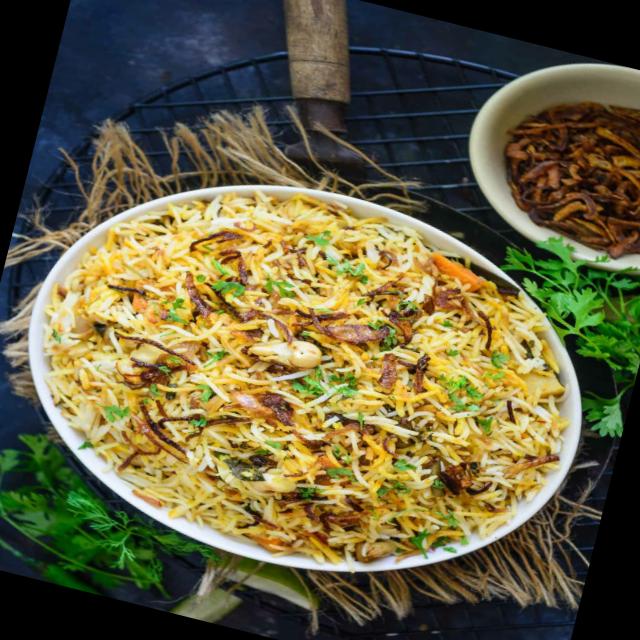
Dish: biryani